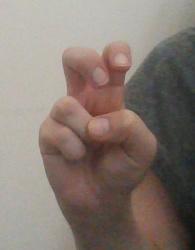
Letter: toot